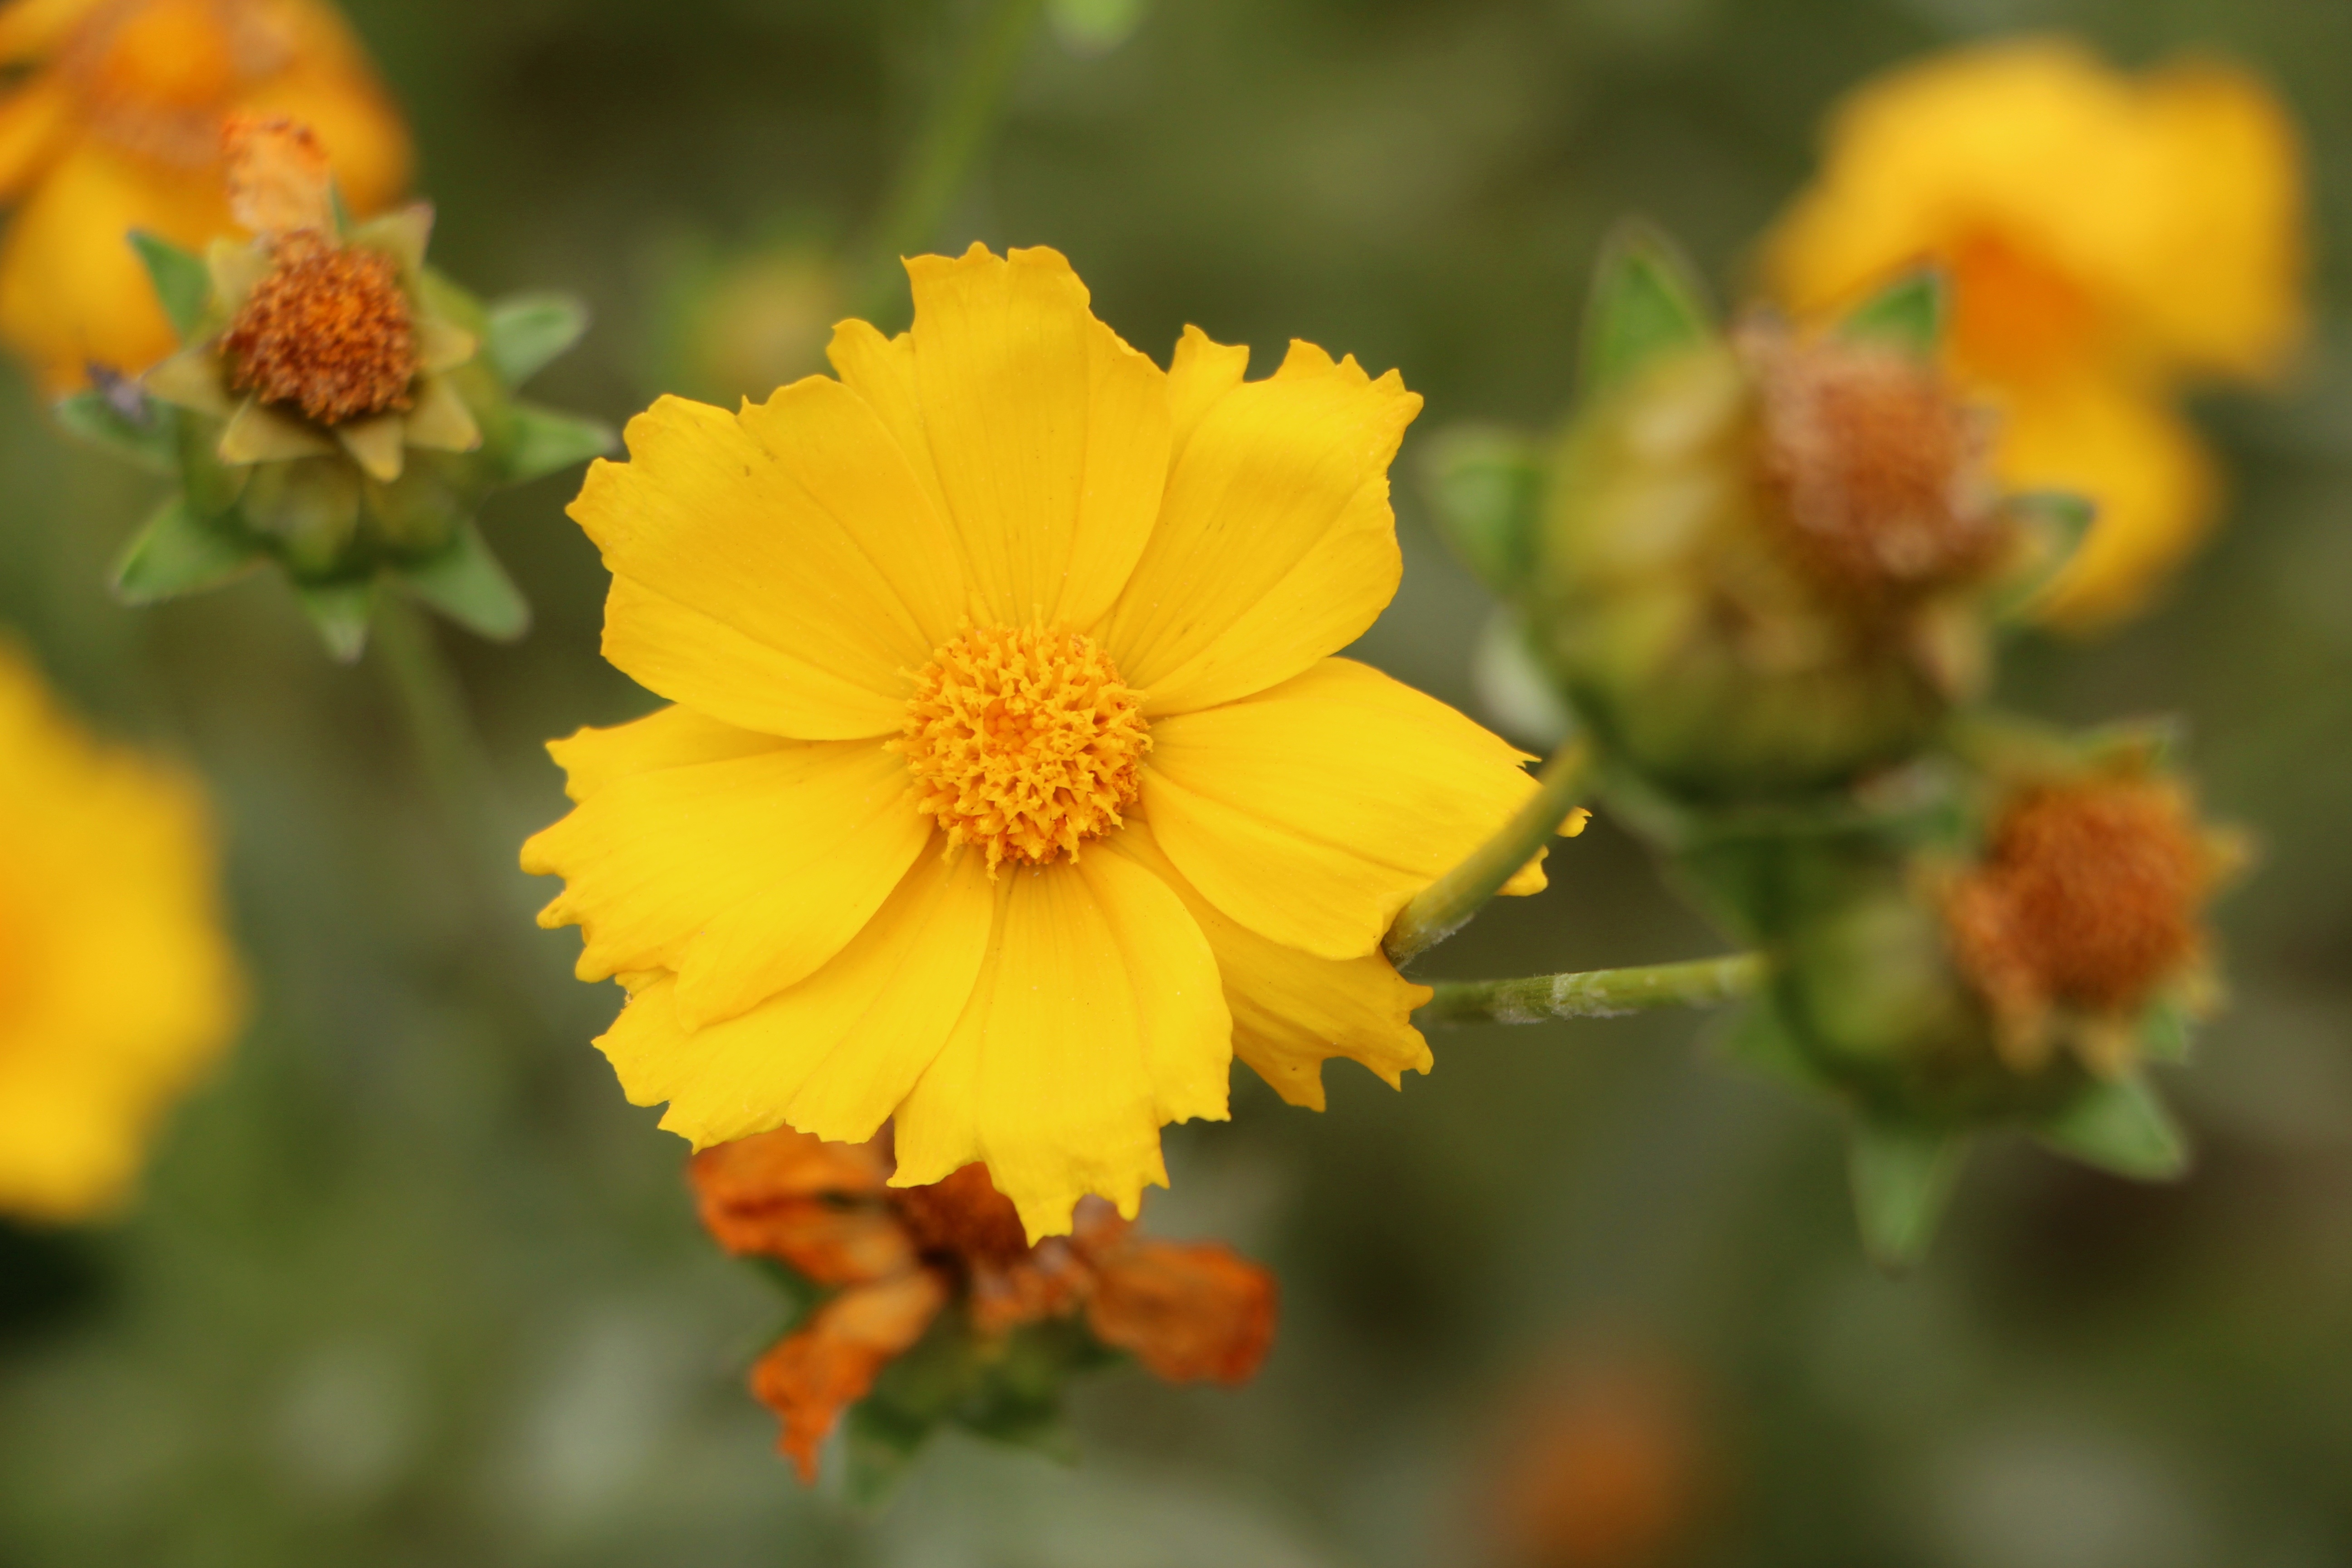
nature, blossom, plant, flower, petal, food, herb, produce, botany, yellow, flora, plants, wildflower, flowers, nectar, june, macro photography, tabitha, flowering plant, daisy family, calendula, sulfur cosmos, flower gardens, geumgyeguk, annual plant, land plant